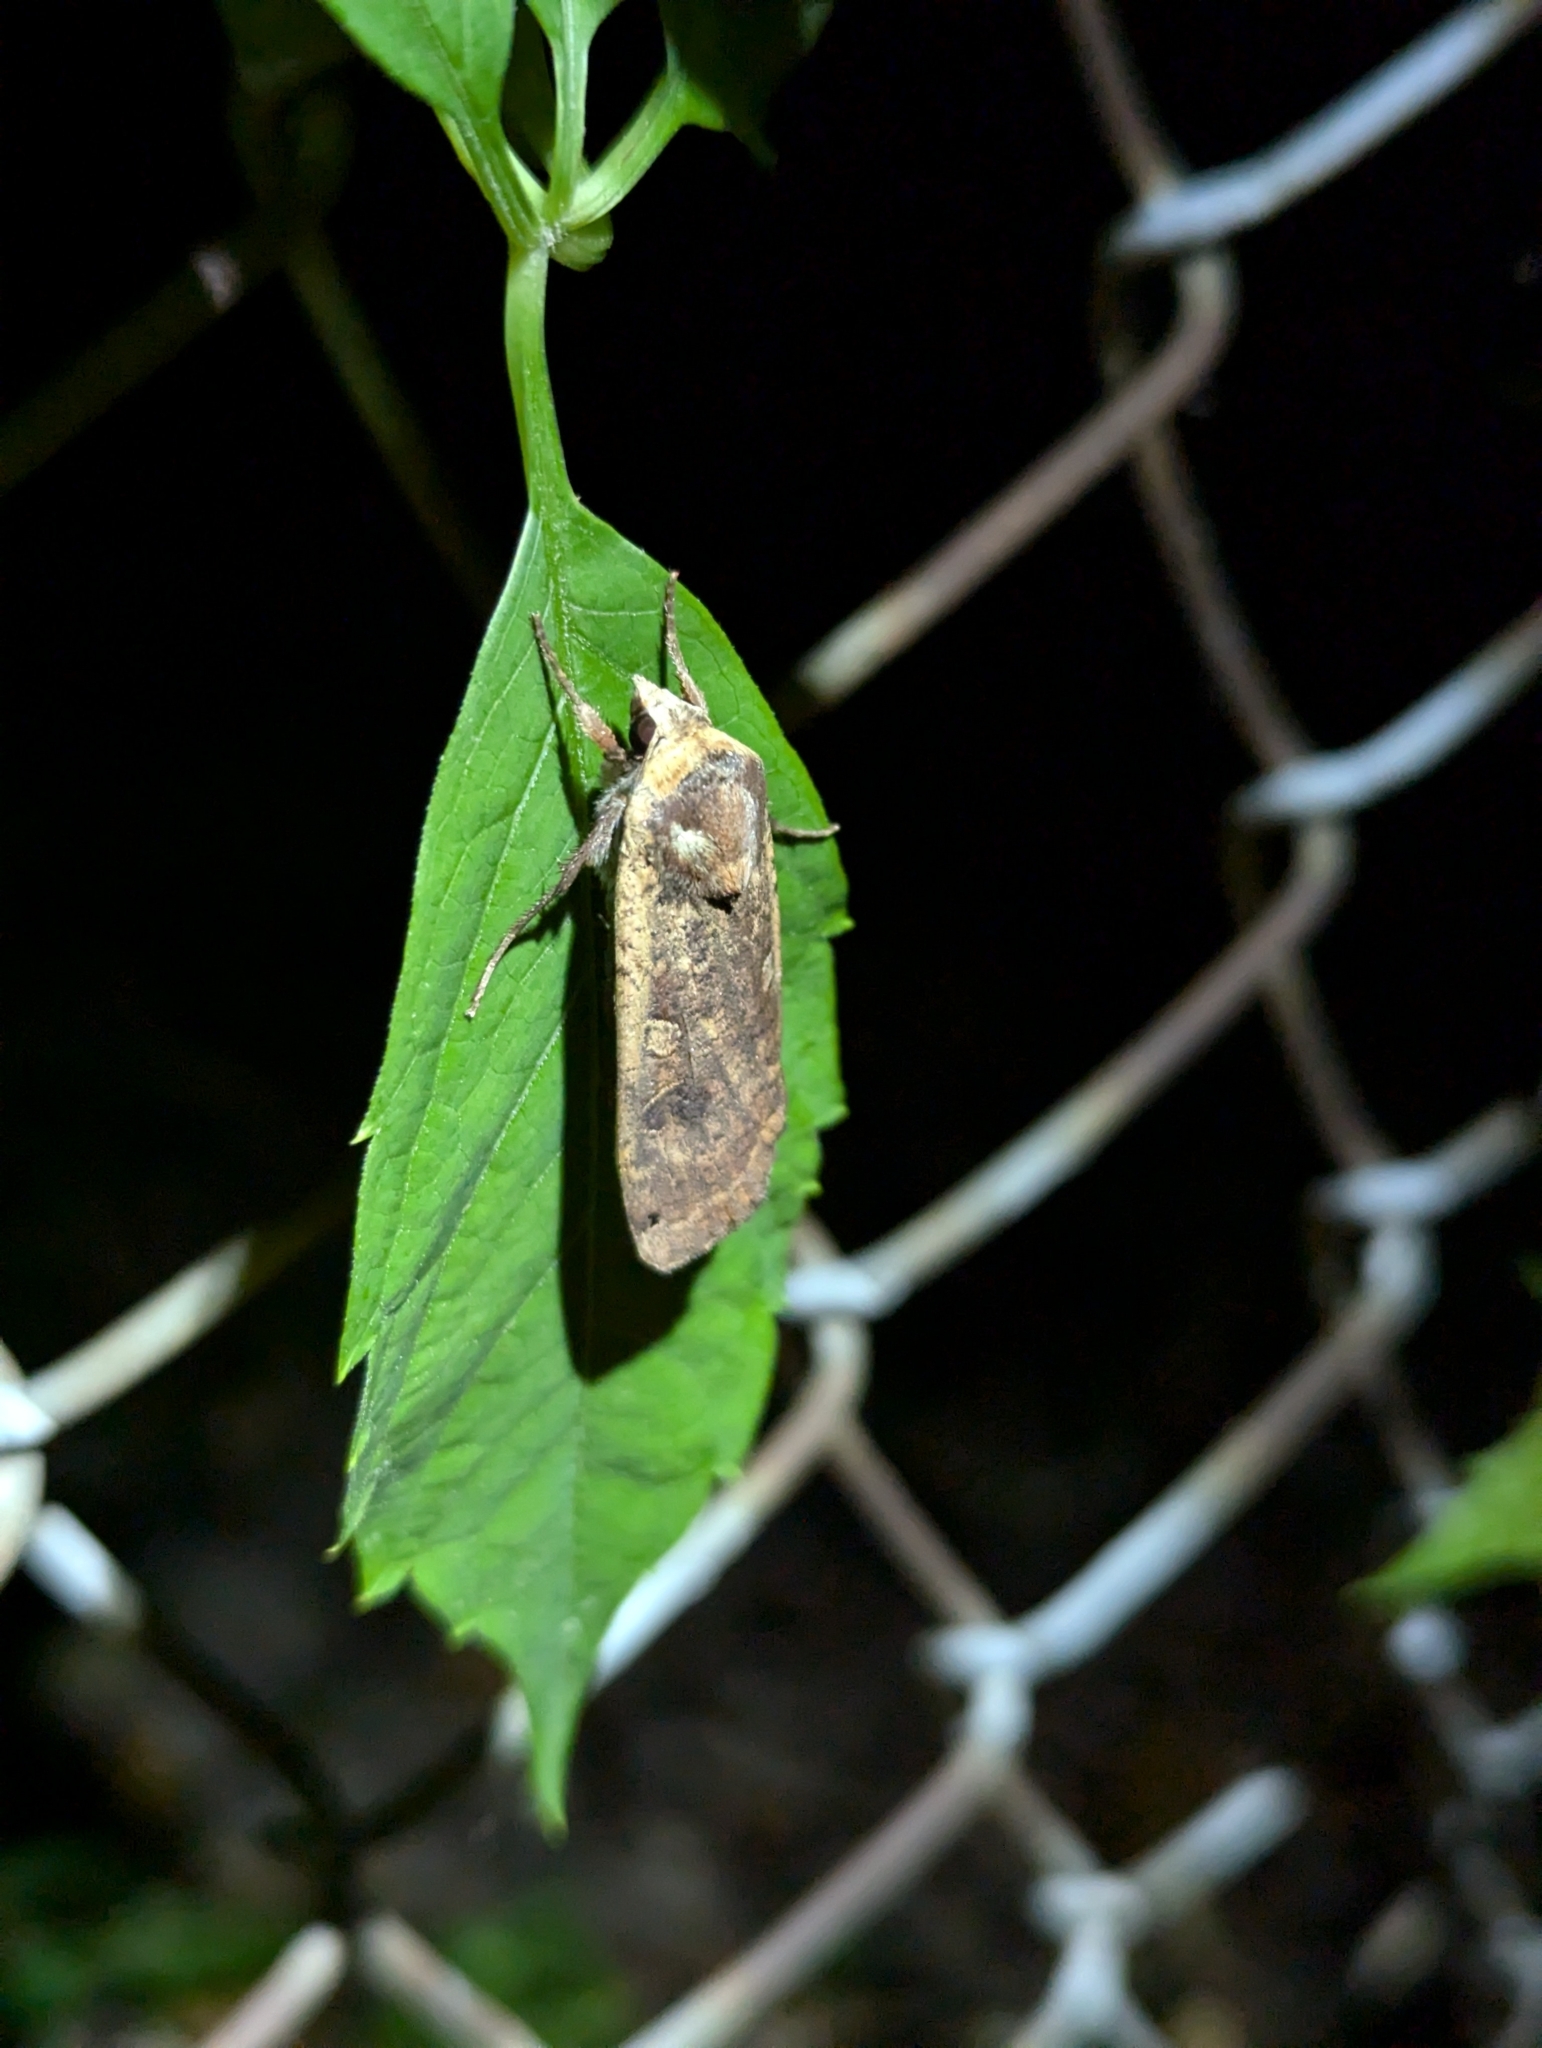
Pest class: cutworms